Prince Albert (tobacco)

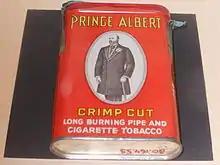
Classic Prince Albert Crimp Cut Tobacco

Prince Albert is an American brand of hand-rolled-cigarette and pipe tobacco, introduced by the R.J. Reynolds Tobacco Company in 1907. It has been owned since 1987 by John Middleton Inc.